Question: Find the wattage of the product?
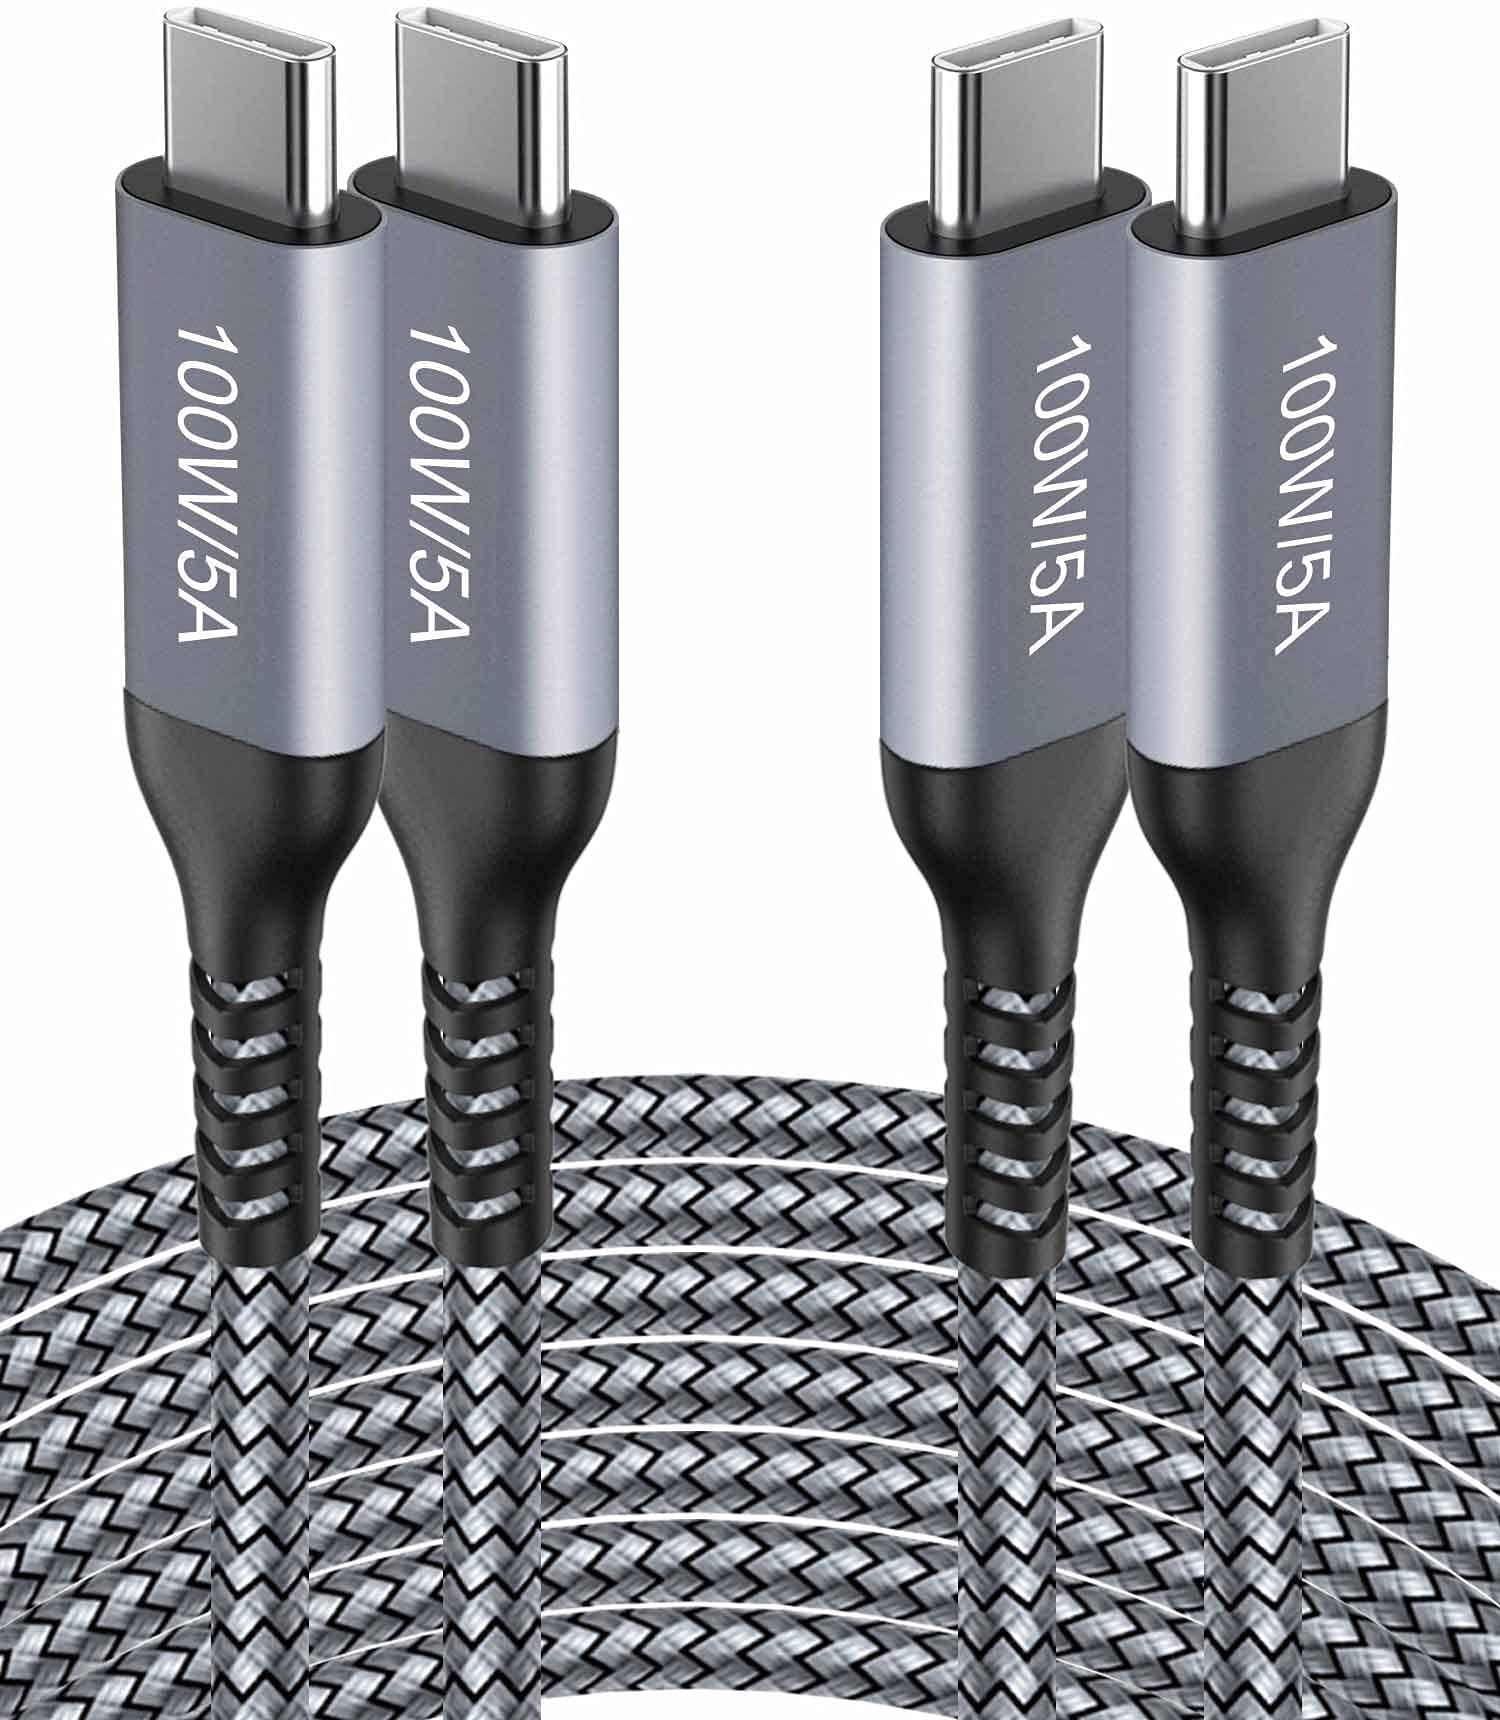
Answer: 100.0 watt